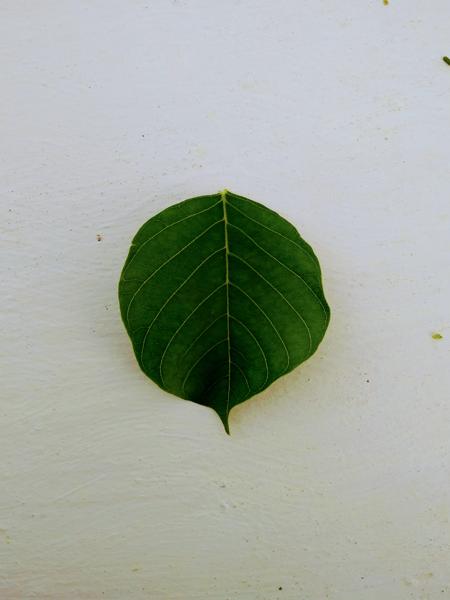
Plant: Honge